Issam al-Said

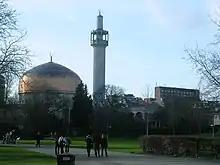
London Central Mosque designed by Issam al-Said, 1976-77

He is the subject of the book, "Issam El-Said: Artist and Scholar" by Samir Chorbachi Published by Issam El-Said Foundation, 1989 (two editions in English and Arabic)